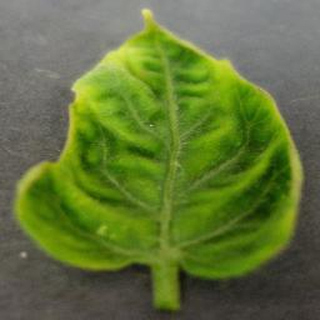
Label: tomato_yellow_leaf_curl_virus